Namkha Rural Municipality

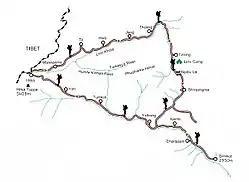
Trekking route from Simikot, Hilsa, Limi

Namkha RM is located in the most North-west part of Nepal in Humla District of Karnali Province. It is surrounded by Tibet (China) from North and West. Geographically Namkha is a difficult terrain which is also an isolated region which is still not connected by road with District headquarter Simikot. It is totally located on Himalayas. Some villages of Limi are located across the Himalayas. The region is known for Trekking. There is trekking route connecting Simikot to Limi, Muchu and Yalwang.